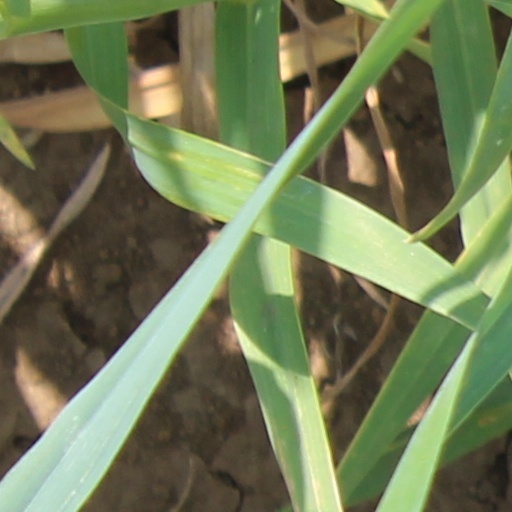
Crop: wheat